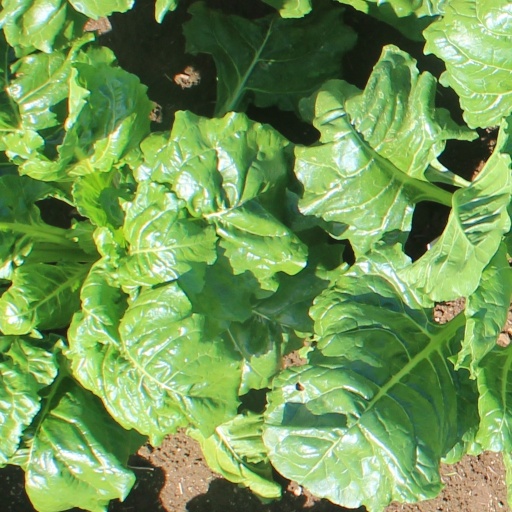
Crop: sugar beet